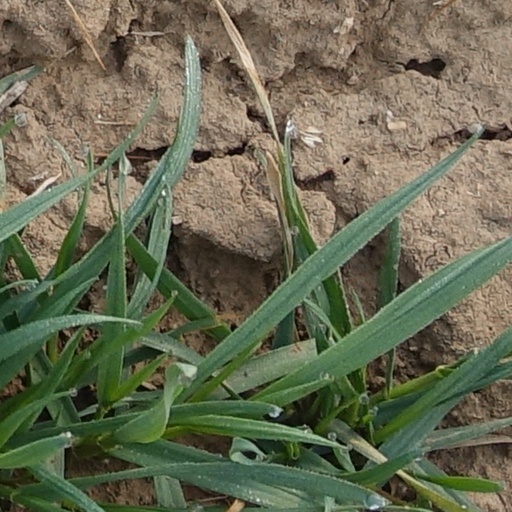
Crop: wheat